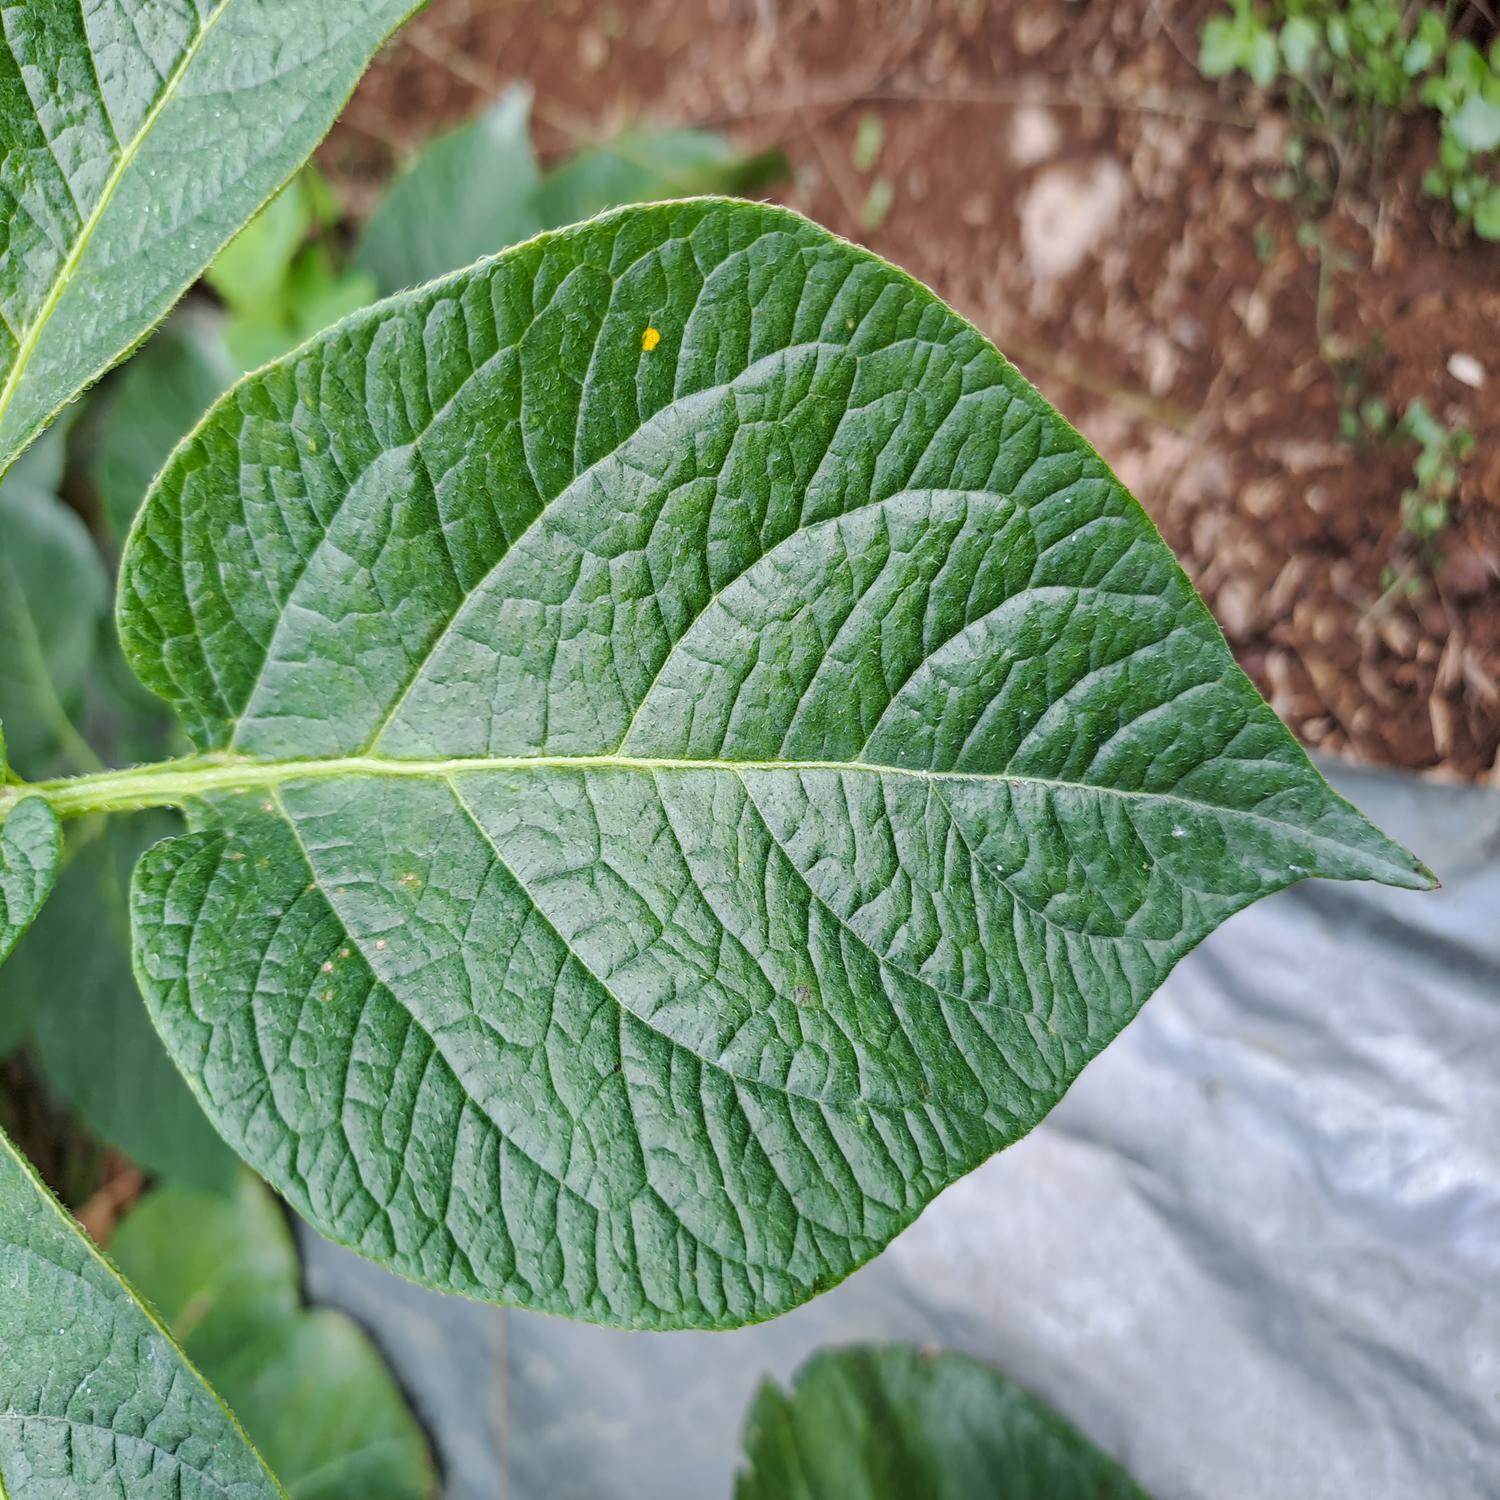
Label: Healthy